Weinbergkirche, Vienna

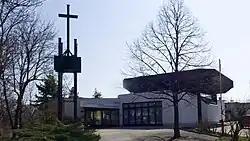
Weinbergkirche (Wien-Döbling) in Vienna Döbling

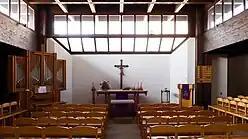
The church interior

The Weinbergkirche is a Lutheran parish church in the Börnergasse suburb of Sievering in the 19th district of Vienna, Döbling.